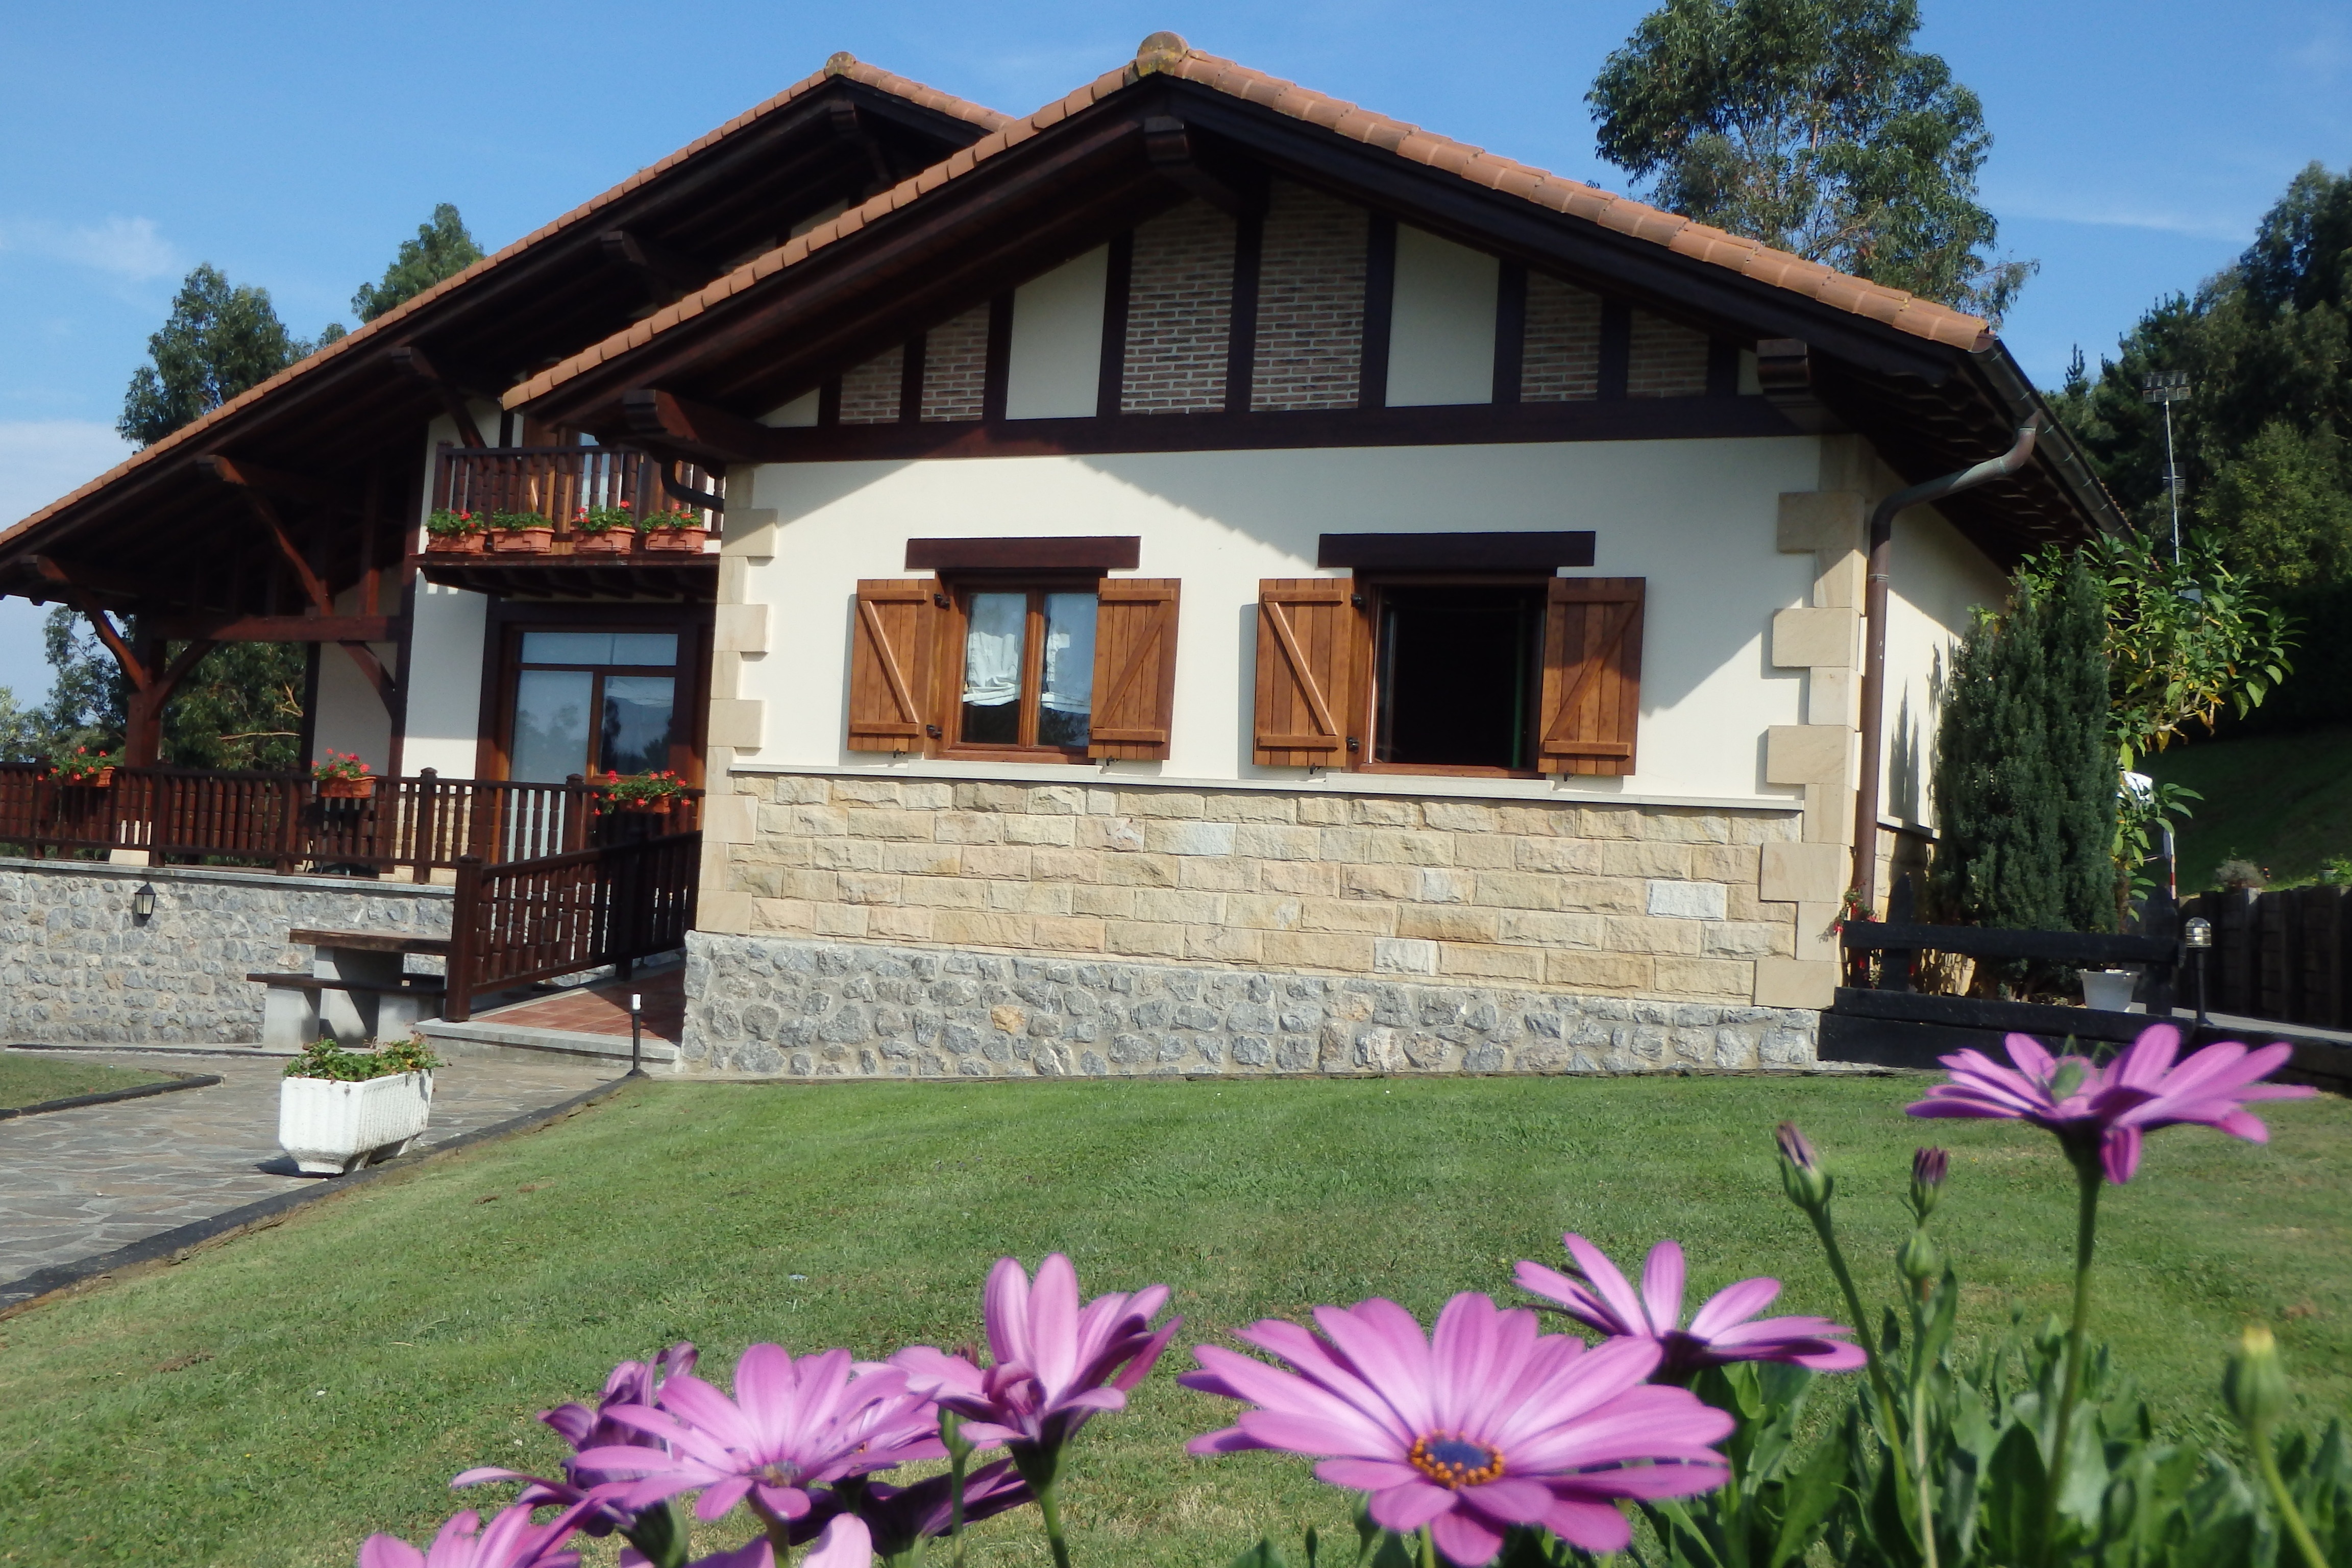
villa, house, home, cottage, backyard, facade, property, blue, flowers, resort, farmhouse, estate, yard, real estate